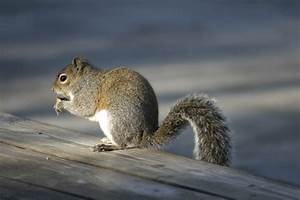
Label: squirrel